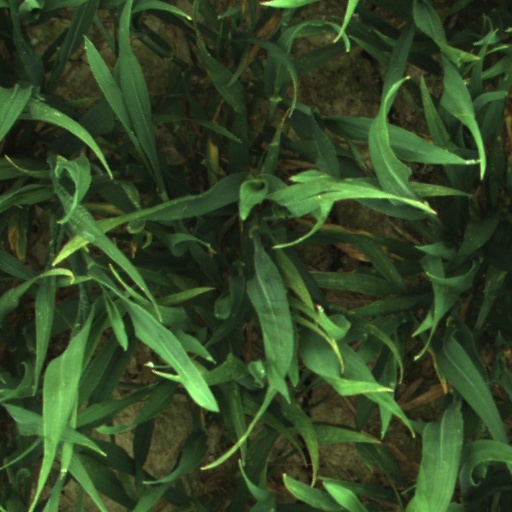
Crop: wheat